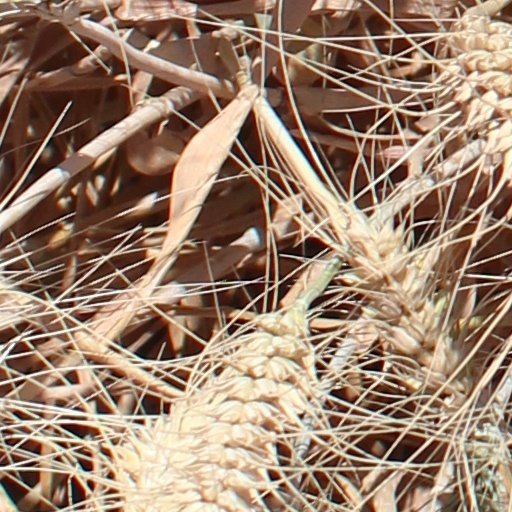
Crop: wheat